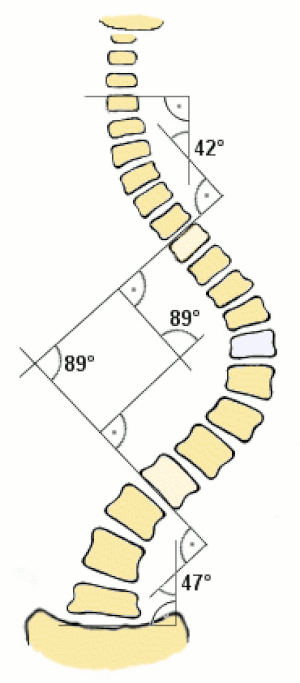
La scoliose est une déviation sinueuse de la colonne vertébrale dans les trois plans de l'espace : inclinaison dans le plan frontal, rotation des vertèbres dans le plan horizontal et inversion des courbures dans le plan sagittal. Il s'agit d'une déformation non réductible, contrairement à l'attitude scoliotique. Une déviation du rachis est considérée comme une scoliose quand l'angulation est égale ou supérieure à 10 degrés.